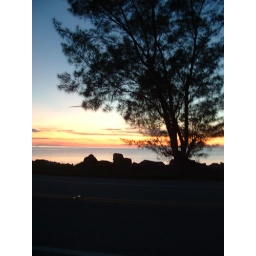
contrast of the rocks against the water and the silhouette of the tree with the setting sun in the background